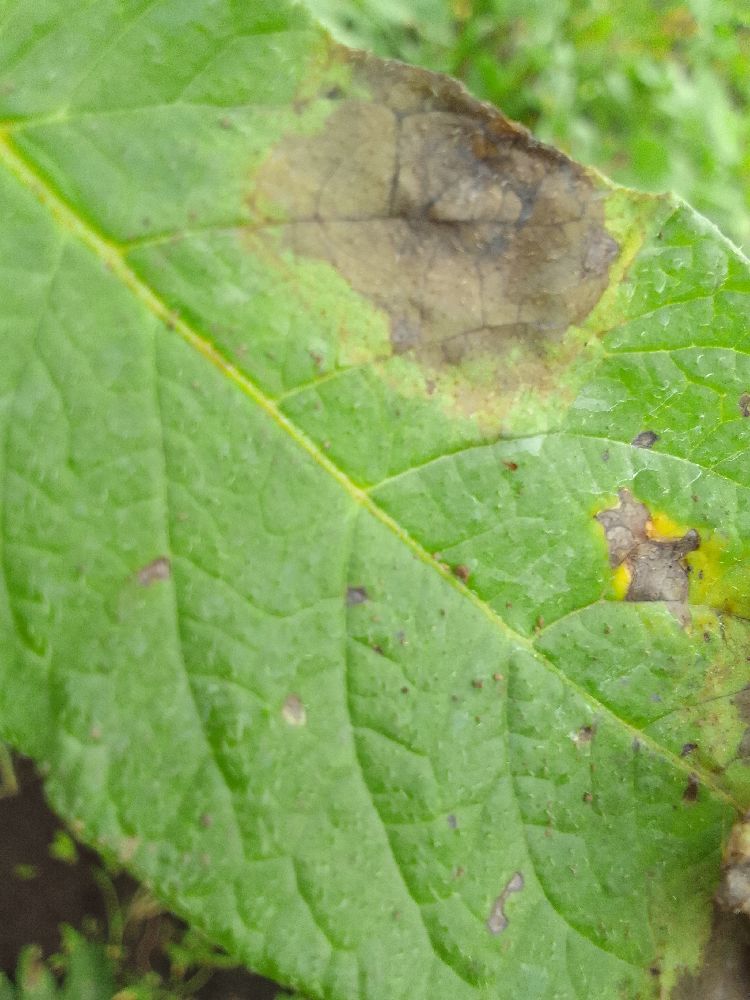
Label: Late blight